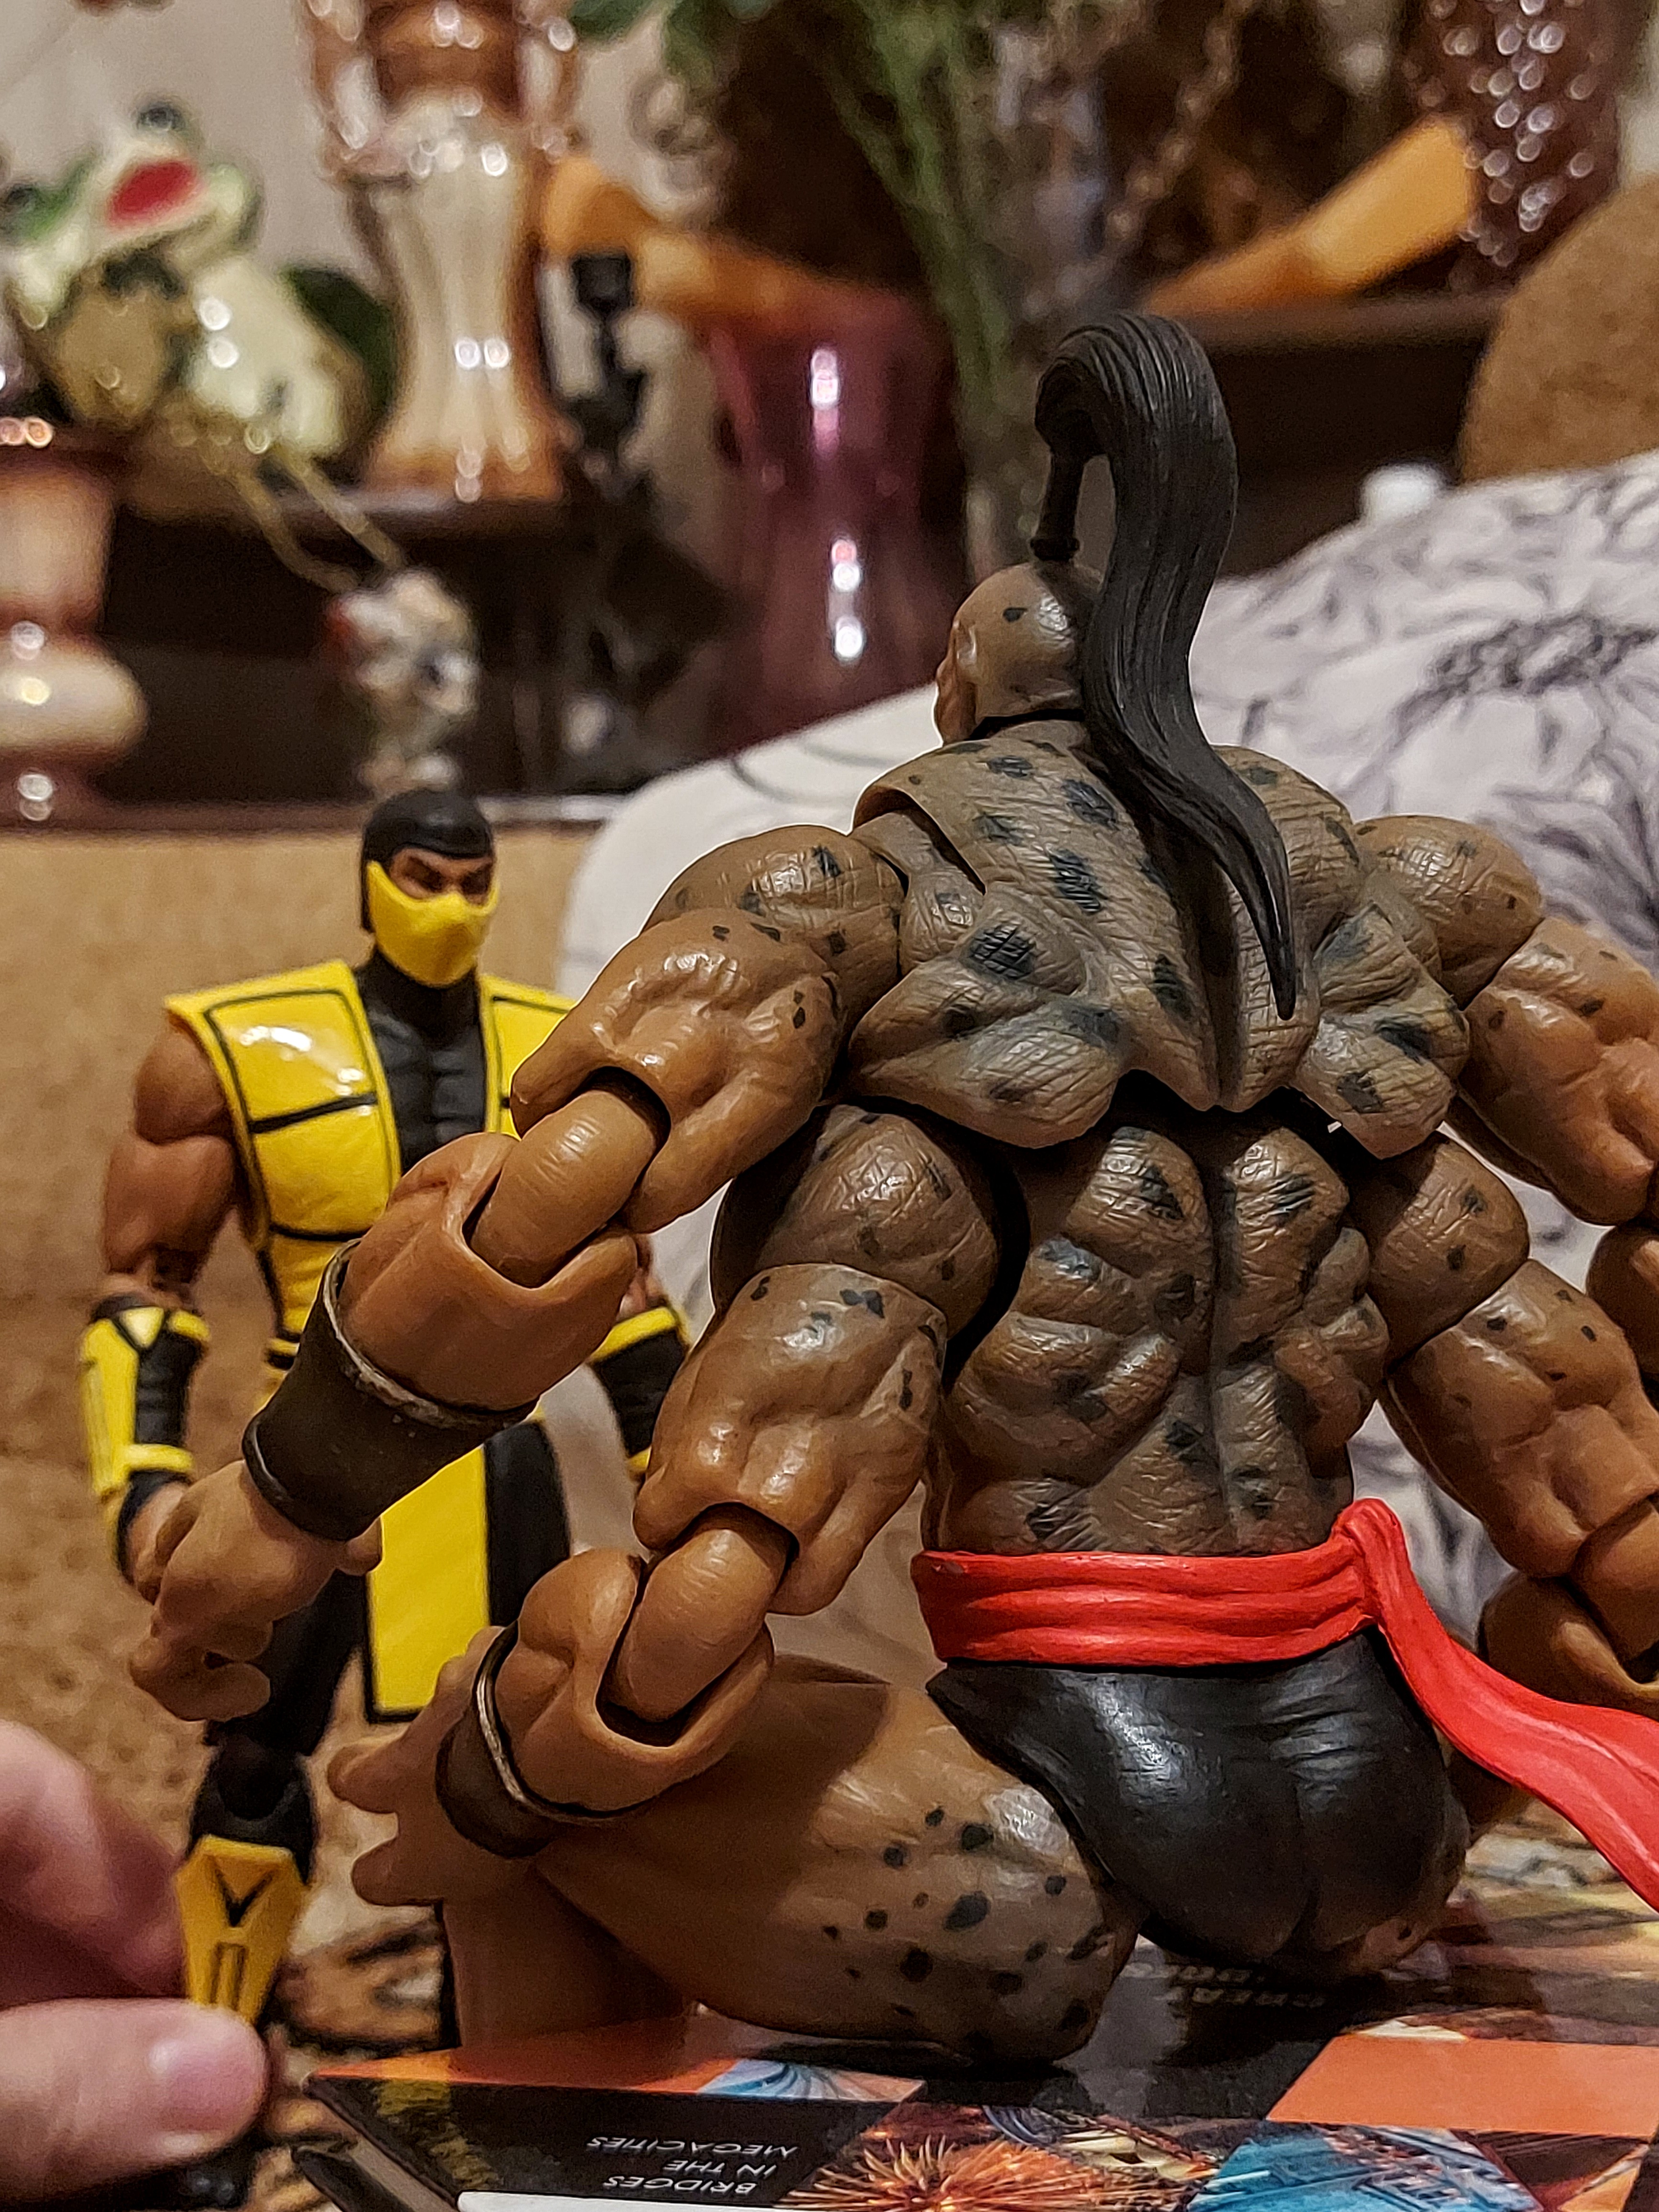
Shokan, storm, collectibles, warrior, fighter, action, figure, art, chest, toy, metal, event, fictional character, collectable, fiction, houseplant, action figure, carmine, mythology, flesh, costume, figurine, wood, elbow, photography, illustration